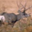
Label: deer